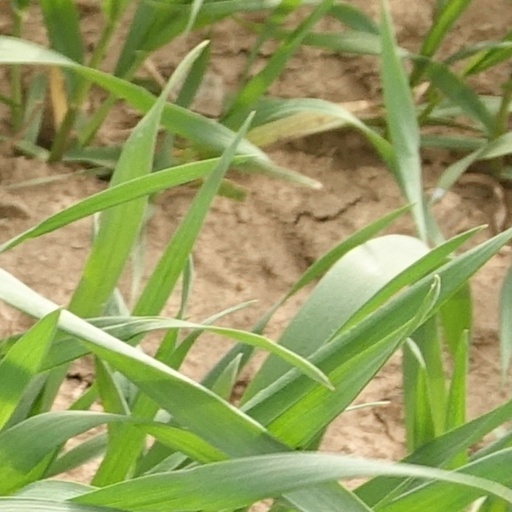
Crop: wheat